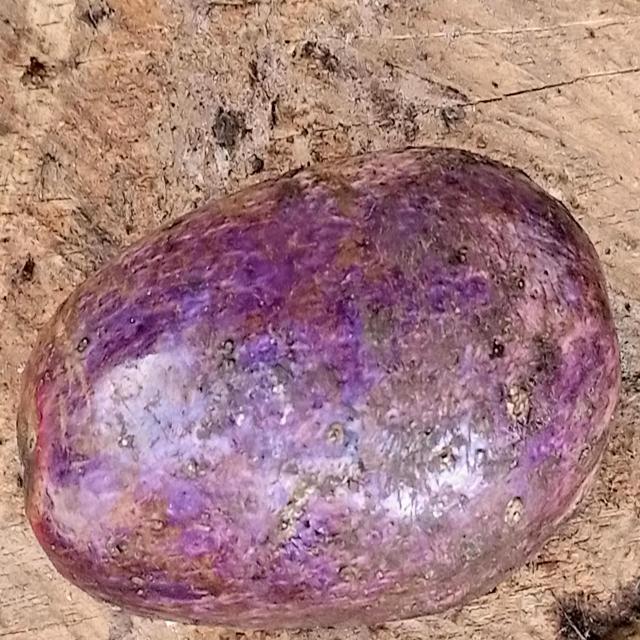
Plum grade: unripe